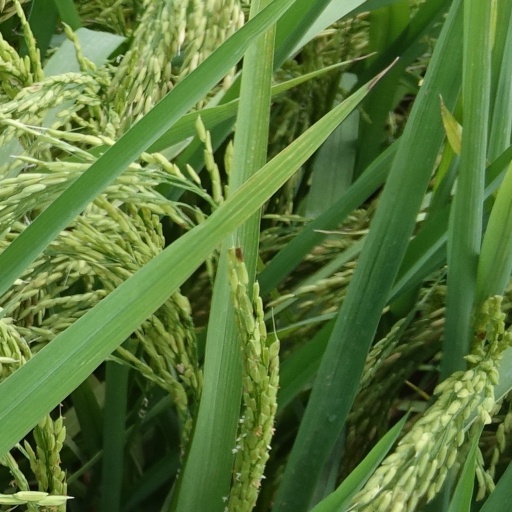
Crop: rice